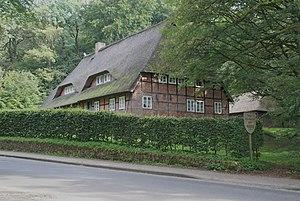
Niederhaverbeck (Allemagne): Maison d'information sur la nature dans la Lüneburger Heide